Norm Stewart

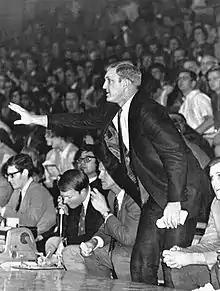
Stewart from "The Savitar", 1969

Norman Eugene Stewart (born January 20, 1935) is a retired American college basketball coach. He coached at the University of Northern Iowa (then known as State College of Iowa) from 1961 to 1967, but is best known for his career with the University of Missouri from 1967 until 1999. He retired with an overall coaching record of 731–375 in 38 seasons. The court at Mizzou Arena (and previously at the Hearnes Center) is named in his honor.